Alba Mons

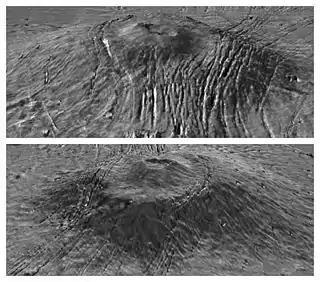
MOLA exaggerated relief view of Alba Mons central edifice and summit dome viewed from south (top) and north (bottom). Vertical exaggeration is 10x.

Alba's size and low profile makes it a difficult structure to study visually, as much of the volcano's relief is indiscernible in orbital photographs. However, between 1997 and 2001, the Mars Orbital Laser Altimeter (MOLA) instrument of the Mars Global Surveyor spacecraft took over 670 million precise elevation measurements across the planet. Using MOLA data, planetary scientists are able to study subtle details of the volcano's shape and topography that were invisible in images from earlier spacecraft such as Viking.